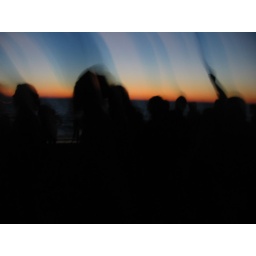
black rock beach. melbourne nov 2007. taken by johnny